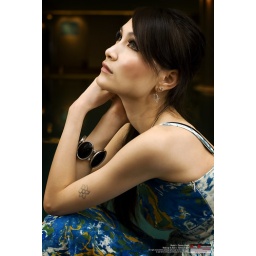
Nikon D60TTL SB600 with soft box front of modelTTL SB600 with white umbrella reflect by ceiling